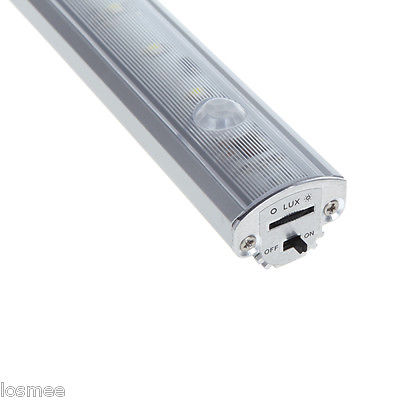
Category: lamp